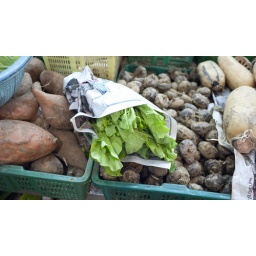
Vegetables are wrapped in old newspaper be being put int a plastic bag.